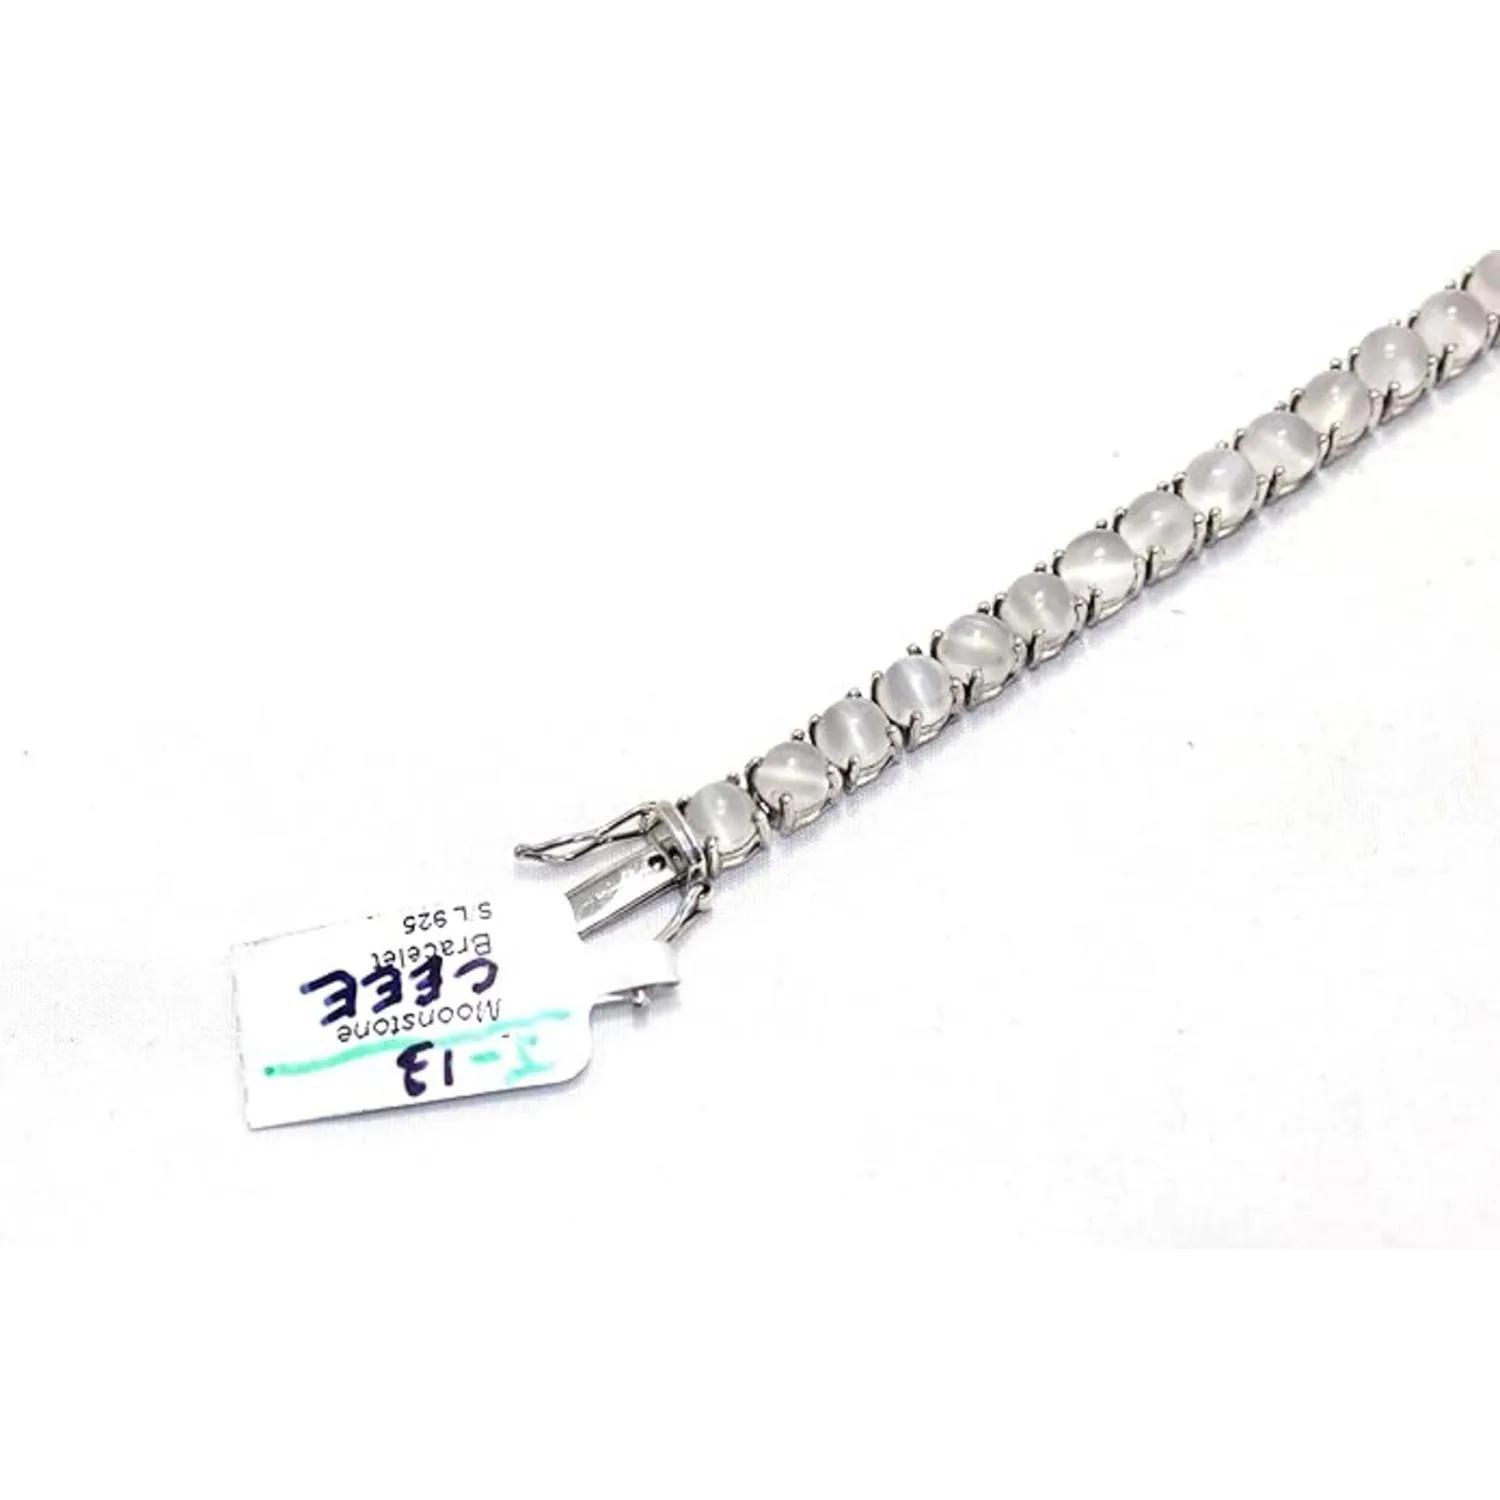
RAJASTHAN GEMS Bracelet 925 Sterling Silver Jewelry Natural Moonstone Gem Stone Unisex Handmade Men Women Gift H563
Type: Bracelets
Brand: RAJASTHAN GEMS
Price: Rs. 13499
RAJASTHAN GEMS Bracelet 925 Sterling Silver Jewelry Natural Moonstone Gem Stone Unisex Handmade Men Women Gift H563
Features: Brand: Rajasthan Gems,Metal : 925 Sterling Silver,Total Weight : 15.8 grams,Total Length in Inches (\) : 7.3\ inches